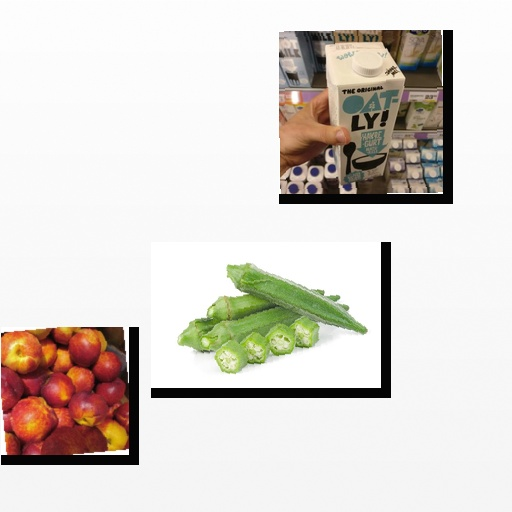
Food items: nectarine, okra, oat_yogurt